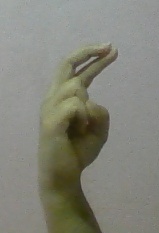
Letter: zay